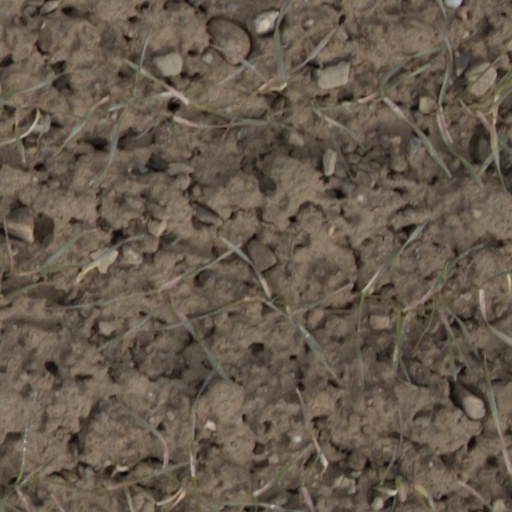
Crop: wheat